Shalini Mahtani

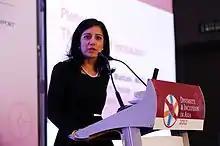
Speaking at the Diversity & Inclusion in Asia Conference in 2012

Shalini Mahtani, MBE, (born April 12, 1972) is the founder and former chief executive officer (CEO) of Community Business, a non-profit organization dedicated to corporate social responsibility in Asia.